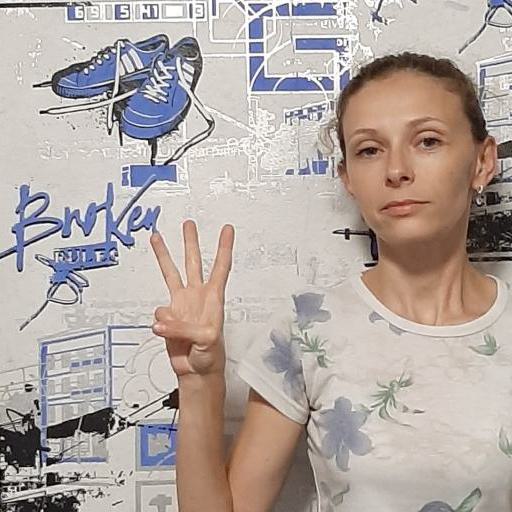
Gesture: three